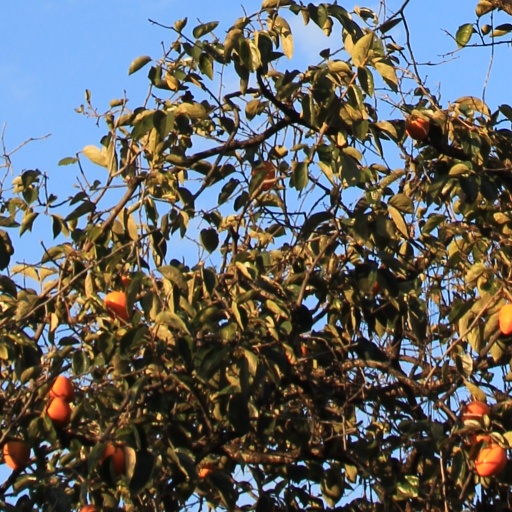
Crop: grape